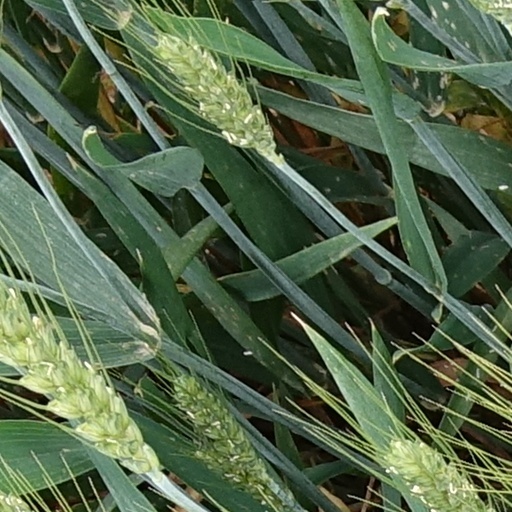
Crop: wheat